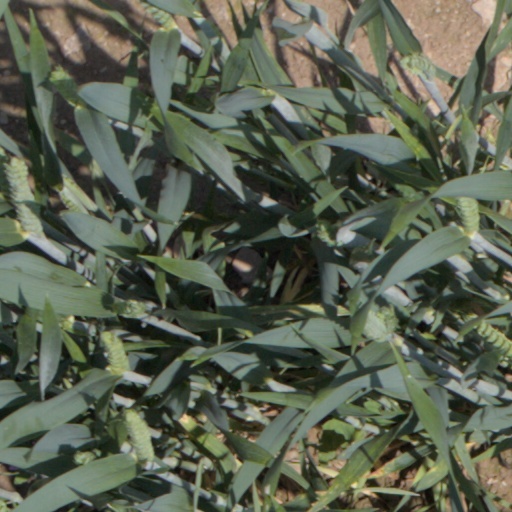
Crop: wheat